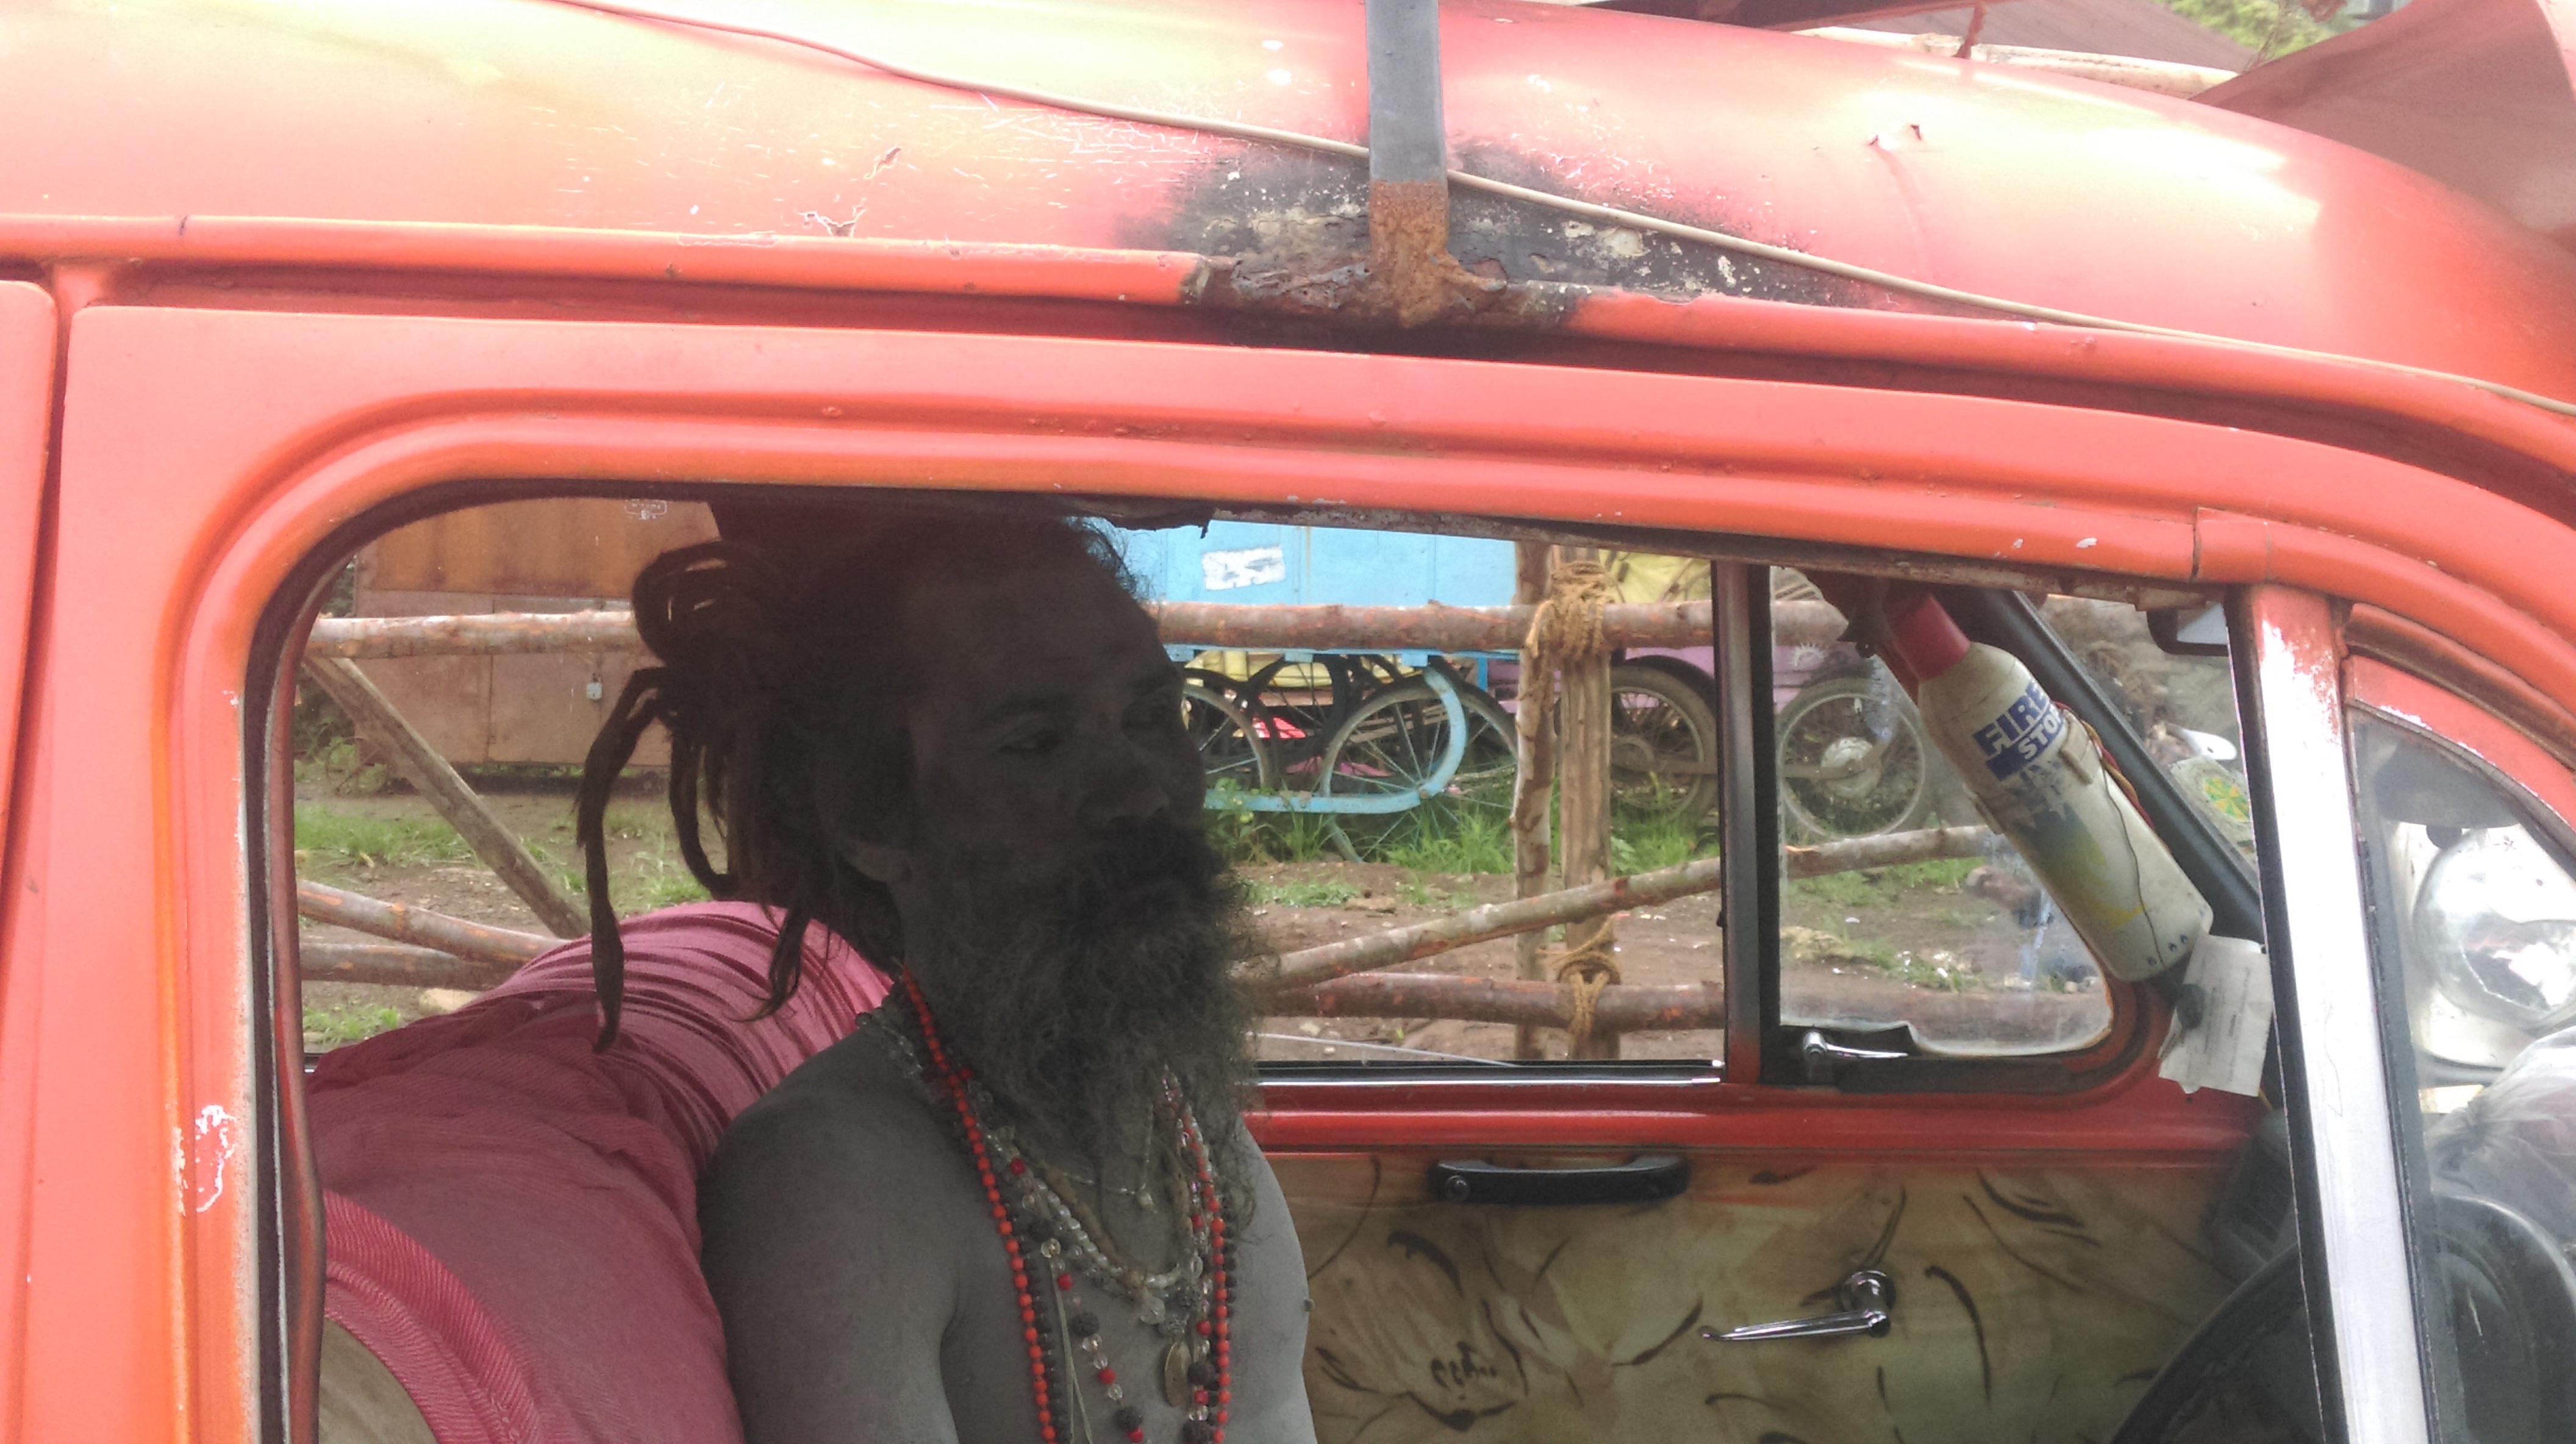
car, driving, vehicle, city car, land vehicle, automobile make, automotive exterior, family car, subcompact car